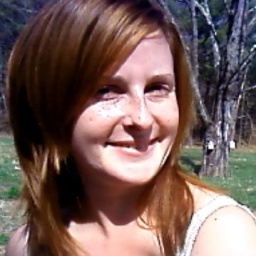
tapping maple trees in cow hampshire